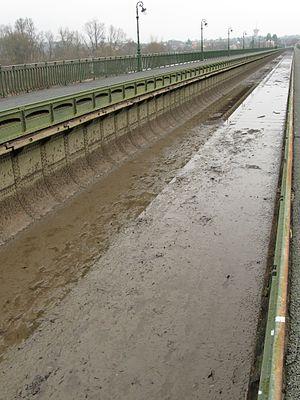
Pont-canal de Briare à sec.
Le pont-canal de Briare est un pont-canal portant le canal latéral à la Loire au-dessus de la Loire.